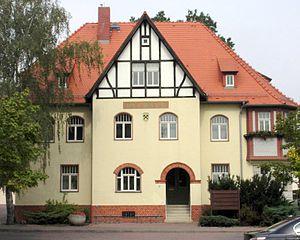
Böhlen est une ville de Saxe, située dans l'arrondissement de Leipzig, dans le district de Leipzig.